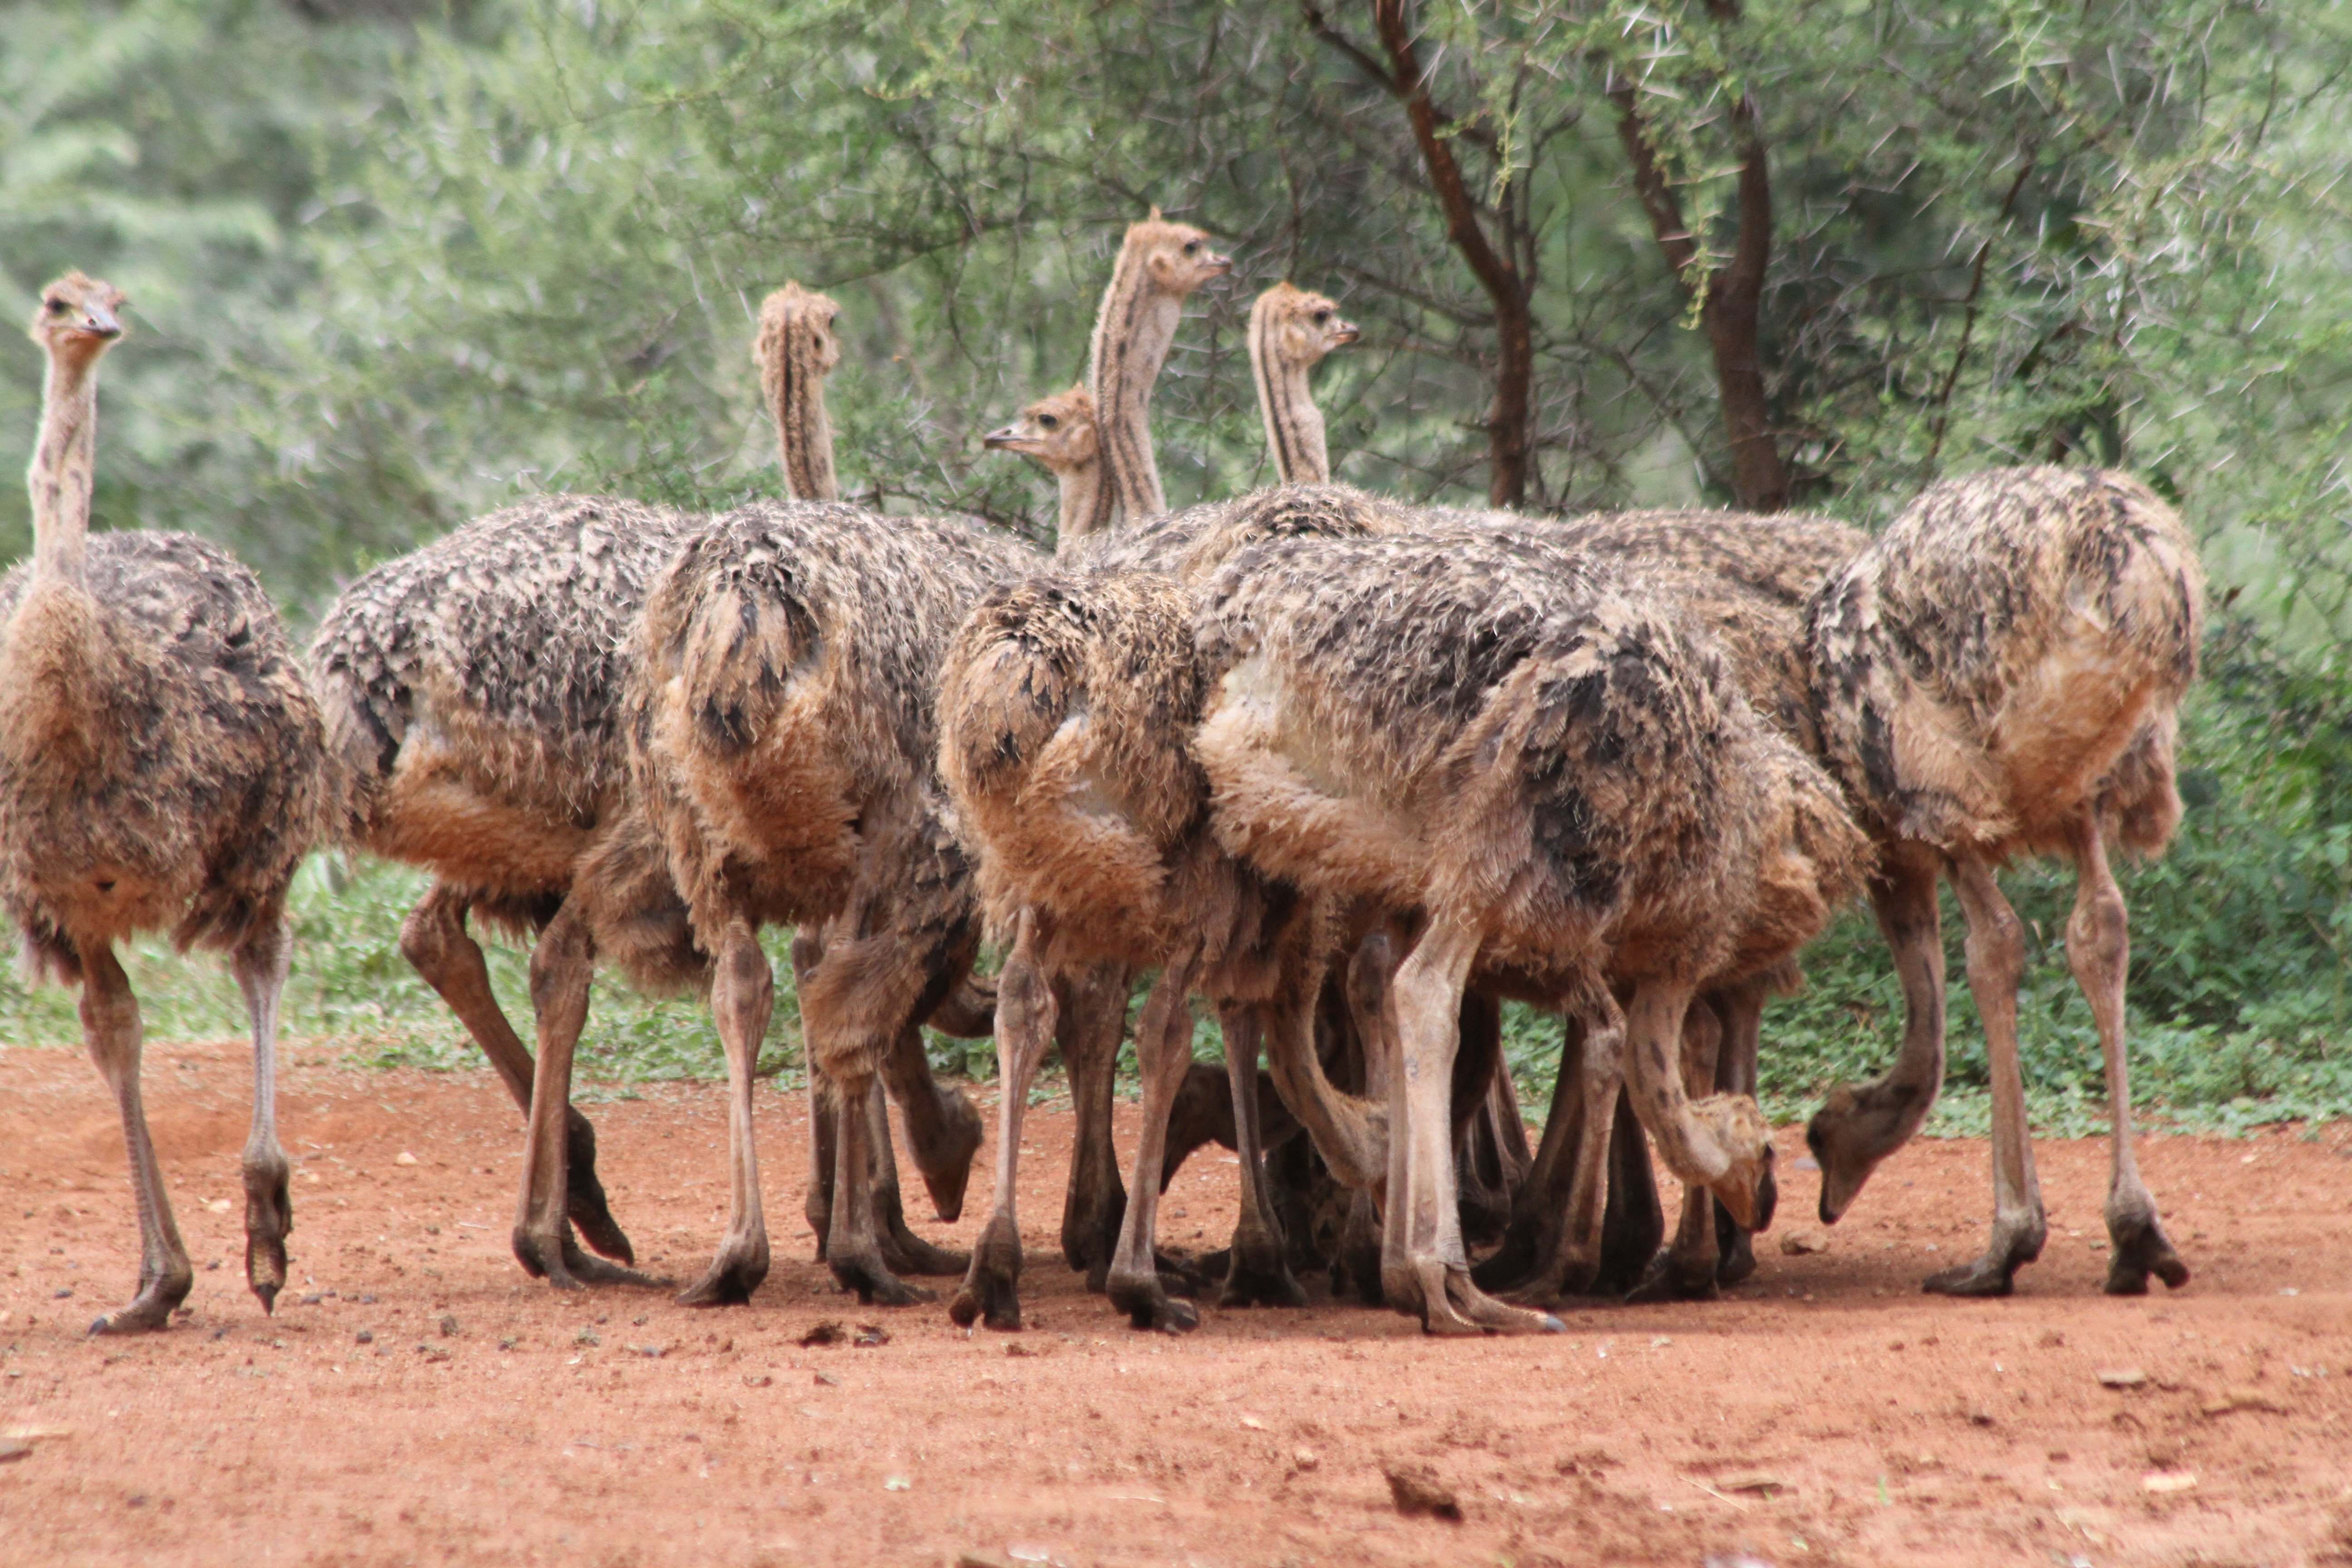
bird, flock, wildlife, bouquet, africa, ostrich, fauna, savanna, emu, vertebrate, ratite, safari, flightless bird, limpopo